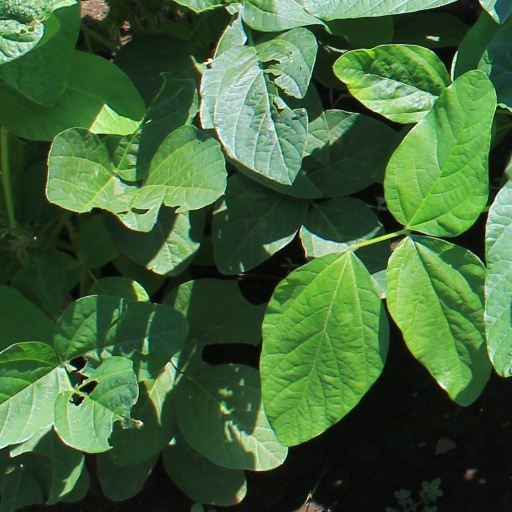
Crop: soybean